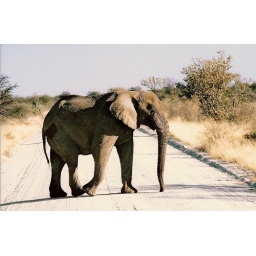
This elephant wasn't too impressed by our truck sharing its road. Etosha National Park, Namibia. August 2005